Elliptorhina javanica

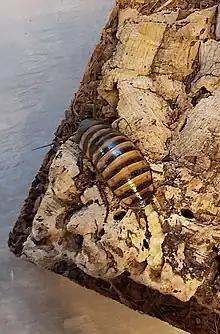
Female with an ootheca

Its common name derives from its black and orange-yellow striped coloration and its hissing sound when disturbed, which is produced when they forcefully expel air through the specially-adapted respiratory openings (spiracles) on the fourth segment of their body. Body length varies around 35–50 mm for females, and 40–50 mm in males.